VMGR-252

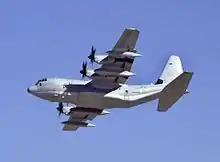
KC-130J of VMGR-252 in flight

During the remainder of the 1990s, the squadron continued to support East Coast Marine Expeditionary Units for operations in Kenya, Rwanda, the Republic of the Congo, Albania, Liberia, Sierra Leone, and Kosovo. They also continued support for taskings Operation Northern Watch and Operation Southern Watch.